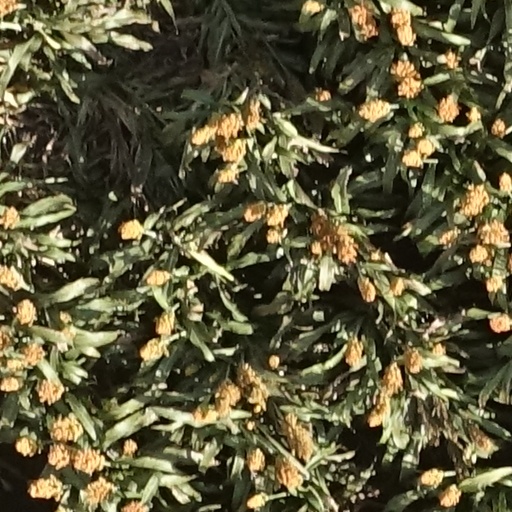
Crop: sorghum